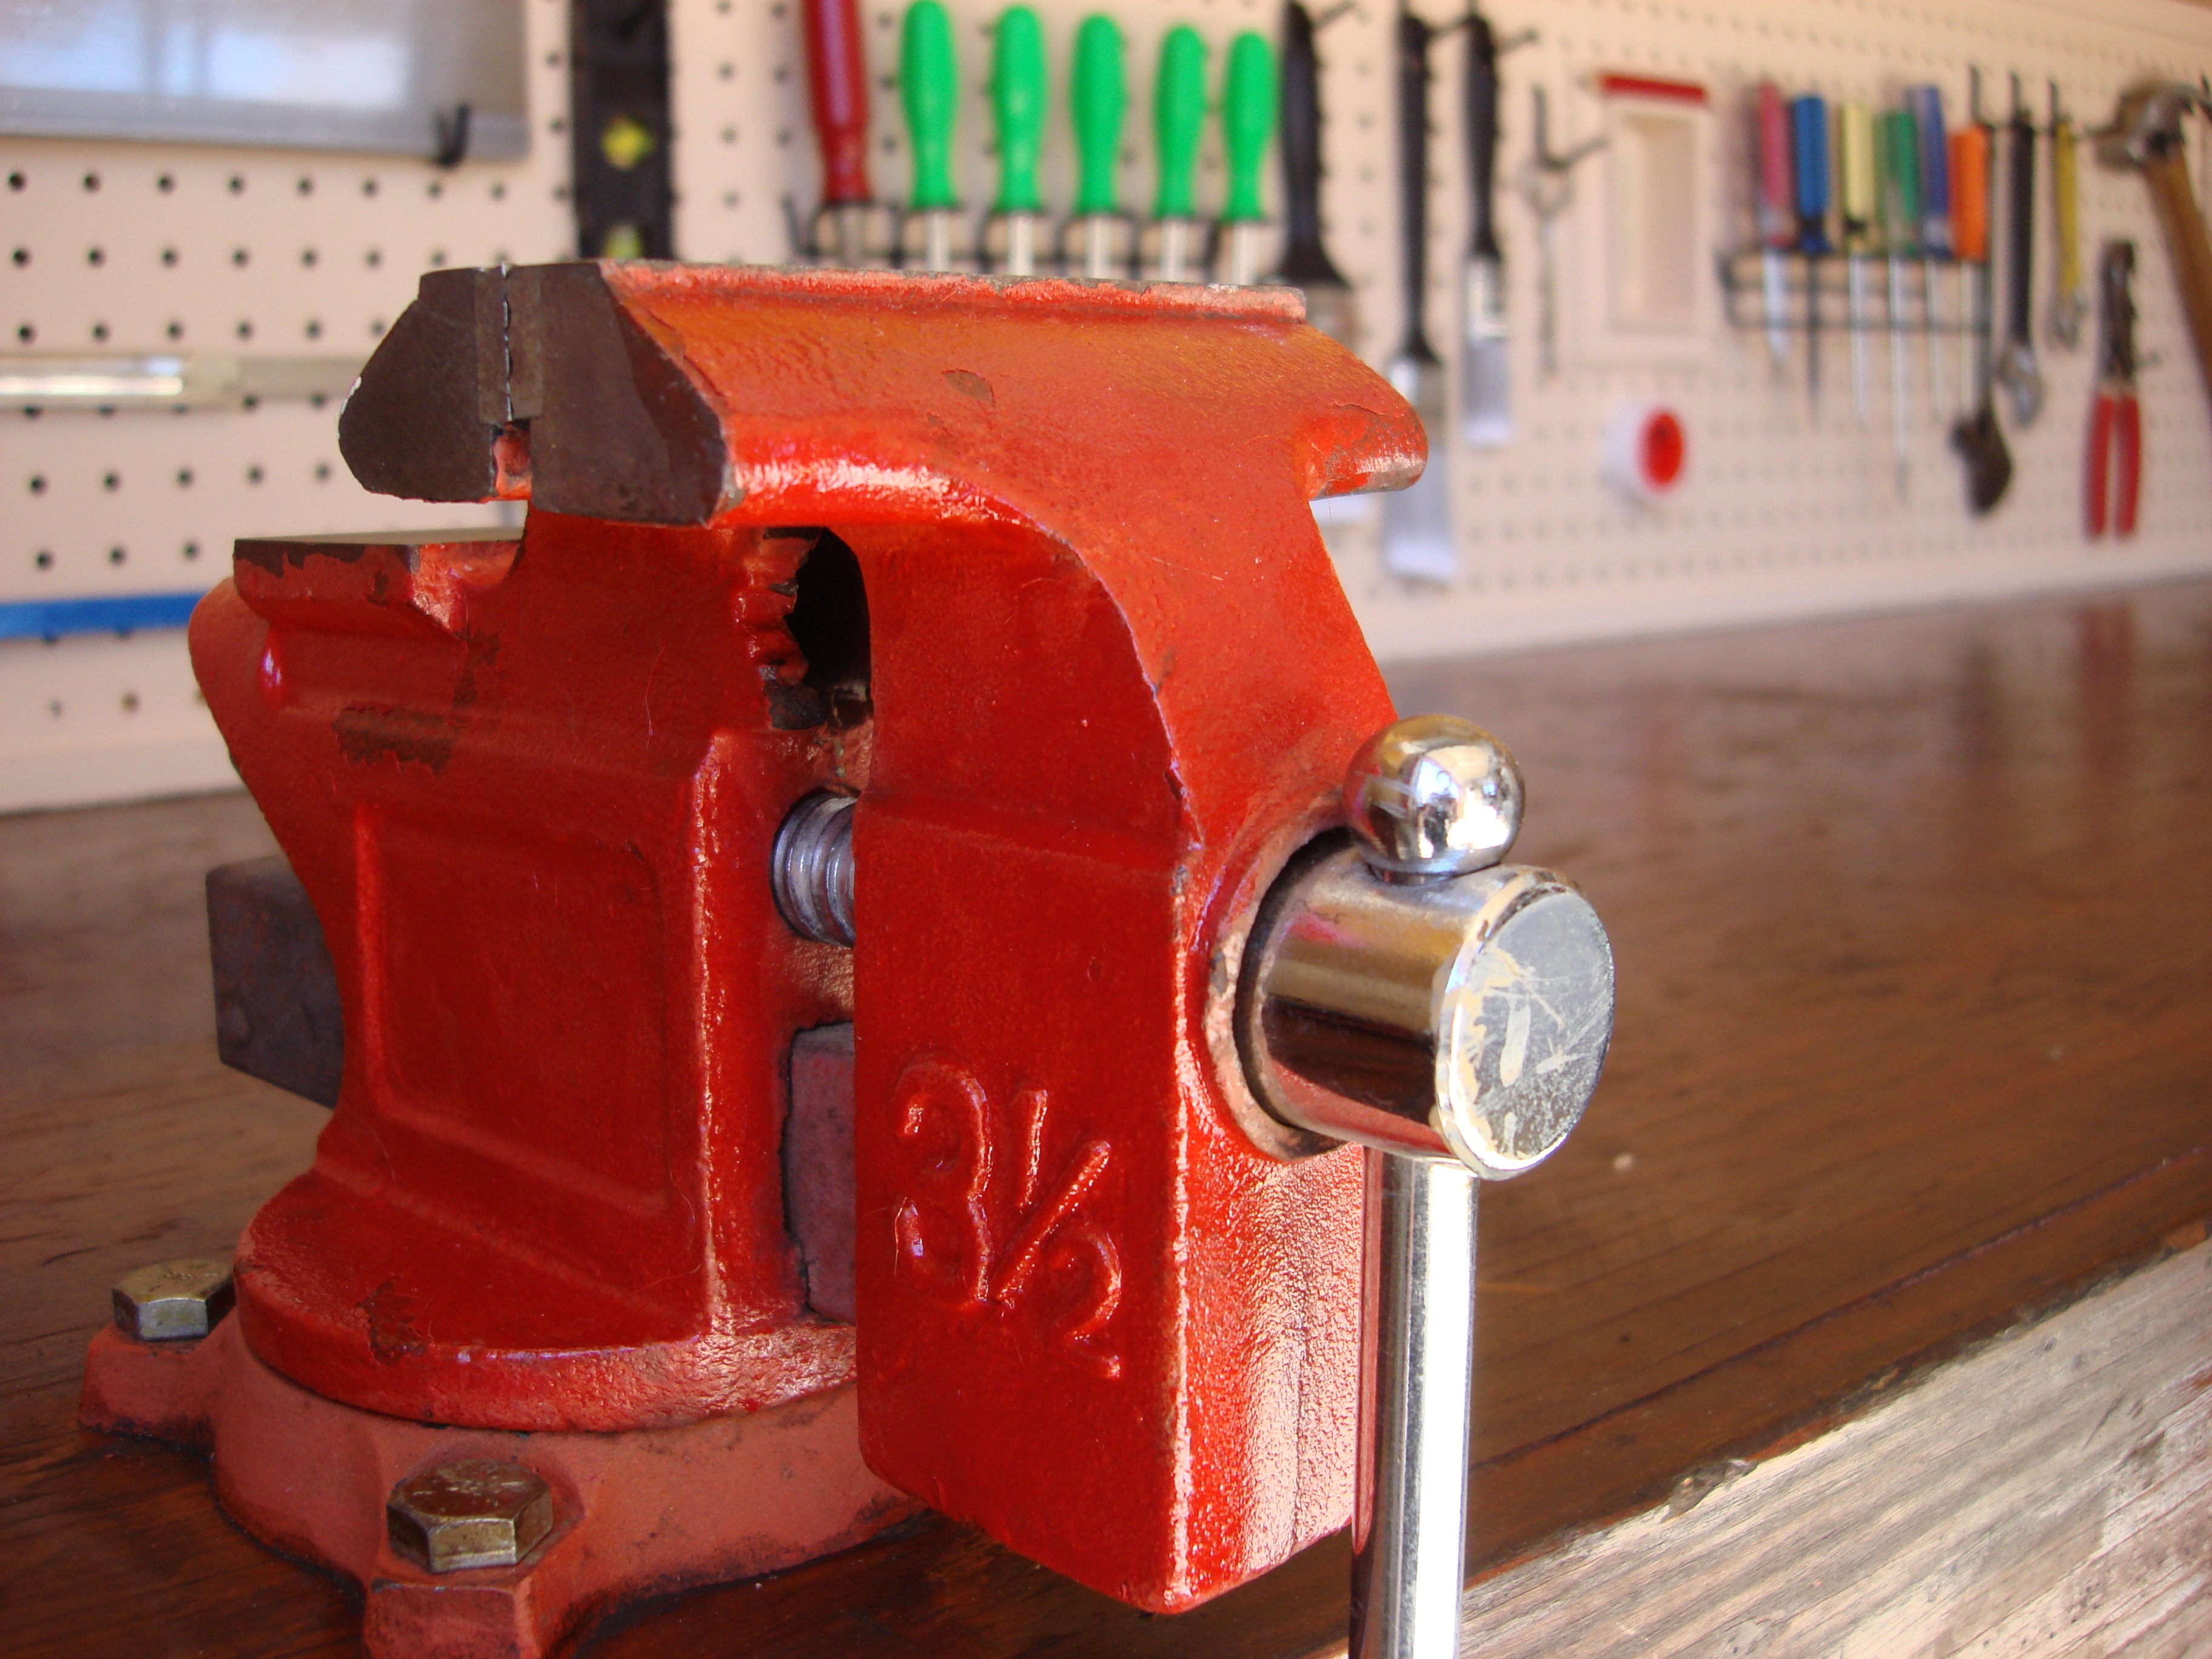
work, bench, workshop, repair, shop, red, hammer, equipment, machine, garage, craft, carpenter, woodwork, carpentry, tools, build, hardware, fix, handy, hobby, maintenance, vice, craftsmanship, fixing, workbench, hobbies, screwdrivers, handyman, wood shop